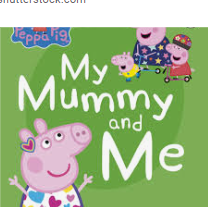
Portrait style: Cartoon Portrait